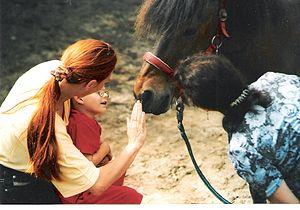
L′équithérapie dans l'autisme est une intervention pour les personnes en situation d'autisme, faisant appel à un cheval ou à un poney médiateur. Une séance peut se dérouler à pied ou à dos de cheval. Figurant parmi les rares zoothérapies qui font l'objet d'études régulières sur leur efficacité, l'équithérapie constitue aussi la plus populaire des zoothérapies en autisme.